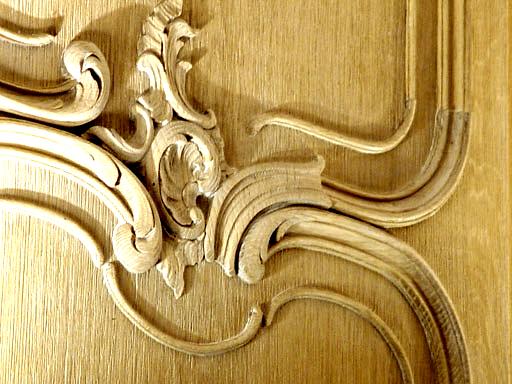
Material: wood